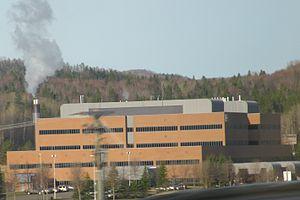
Hôpital Régional de Campbellton à Campbellton, au Nouveau-Brunswick (Canada).
Campbellton est une ville située sur la baie des Chaleurs, à l'embouchure de la rivière Ristigouche dans le comté de Restigouche, à l'extrémité nord du Nouveau-Brunswick.